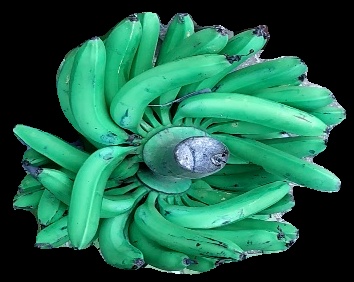
Variety: pachbale
Grade: grade1